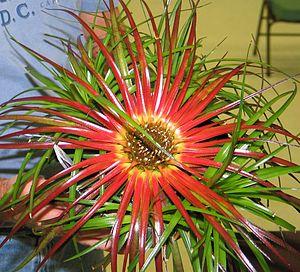
Orthophytum est un genre de plantes de la famille des Bromeliaceae dont toutes les espèces sont endémiques du Brésil.